Rumskulla oak

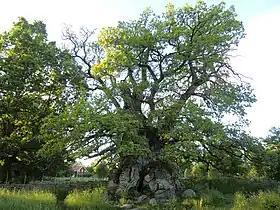
Rumskulla oak, 2010

The Rumskulla oak, also known as the Kvill oak, is an oak tree ("Quercus robur") near Norra Kvill National Park in Rumskulla socken, Vimmerby, Kalmar County, Småland, Sweden. It is the oldest oak in Sweden and one of the largest trees in Scandinavia, and was first described in 1772.